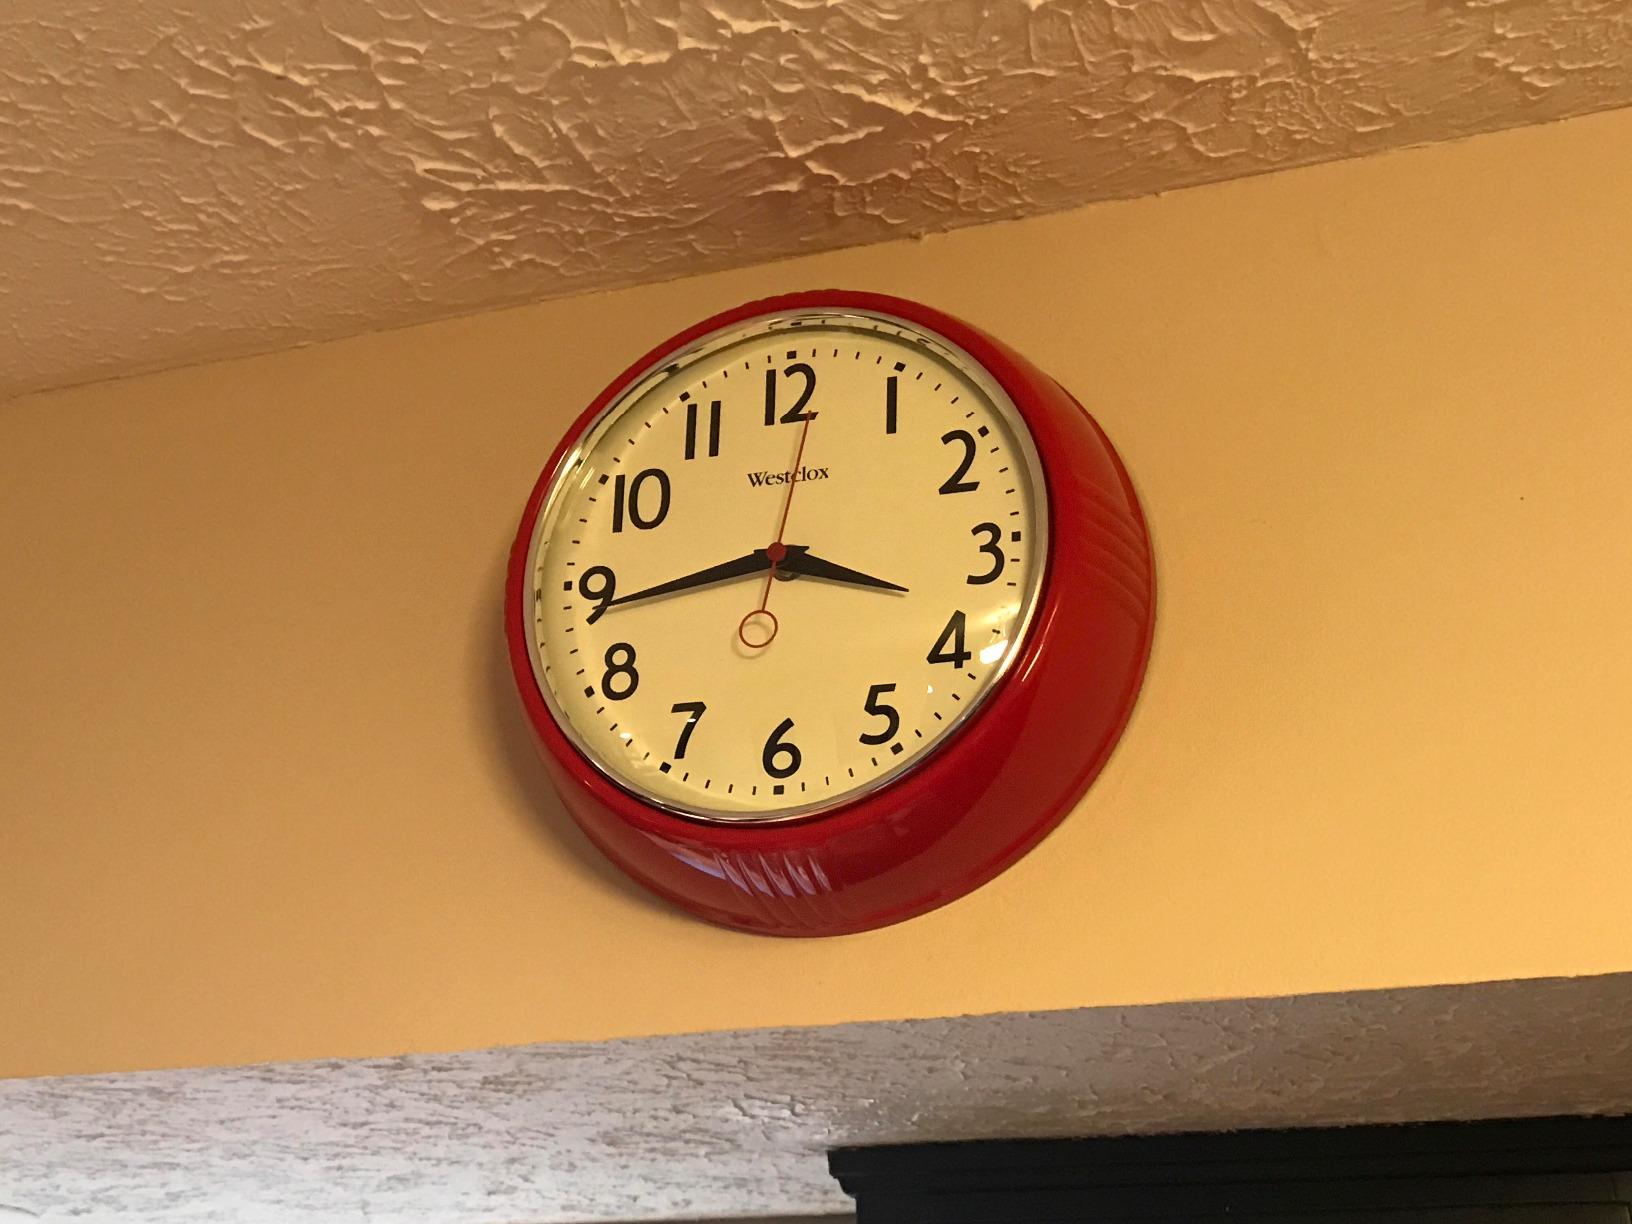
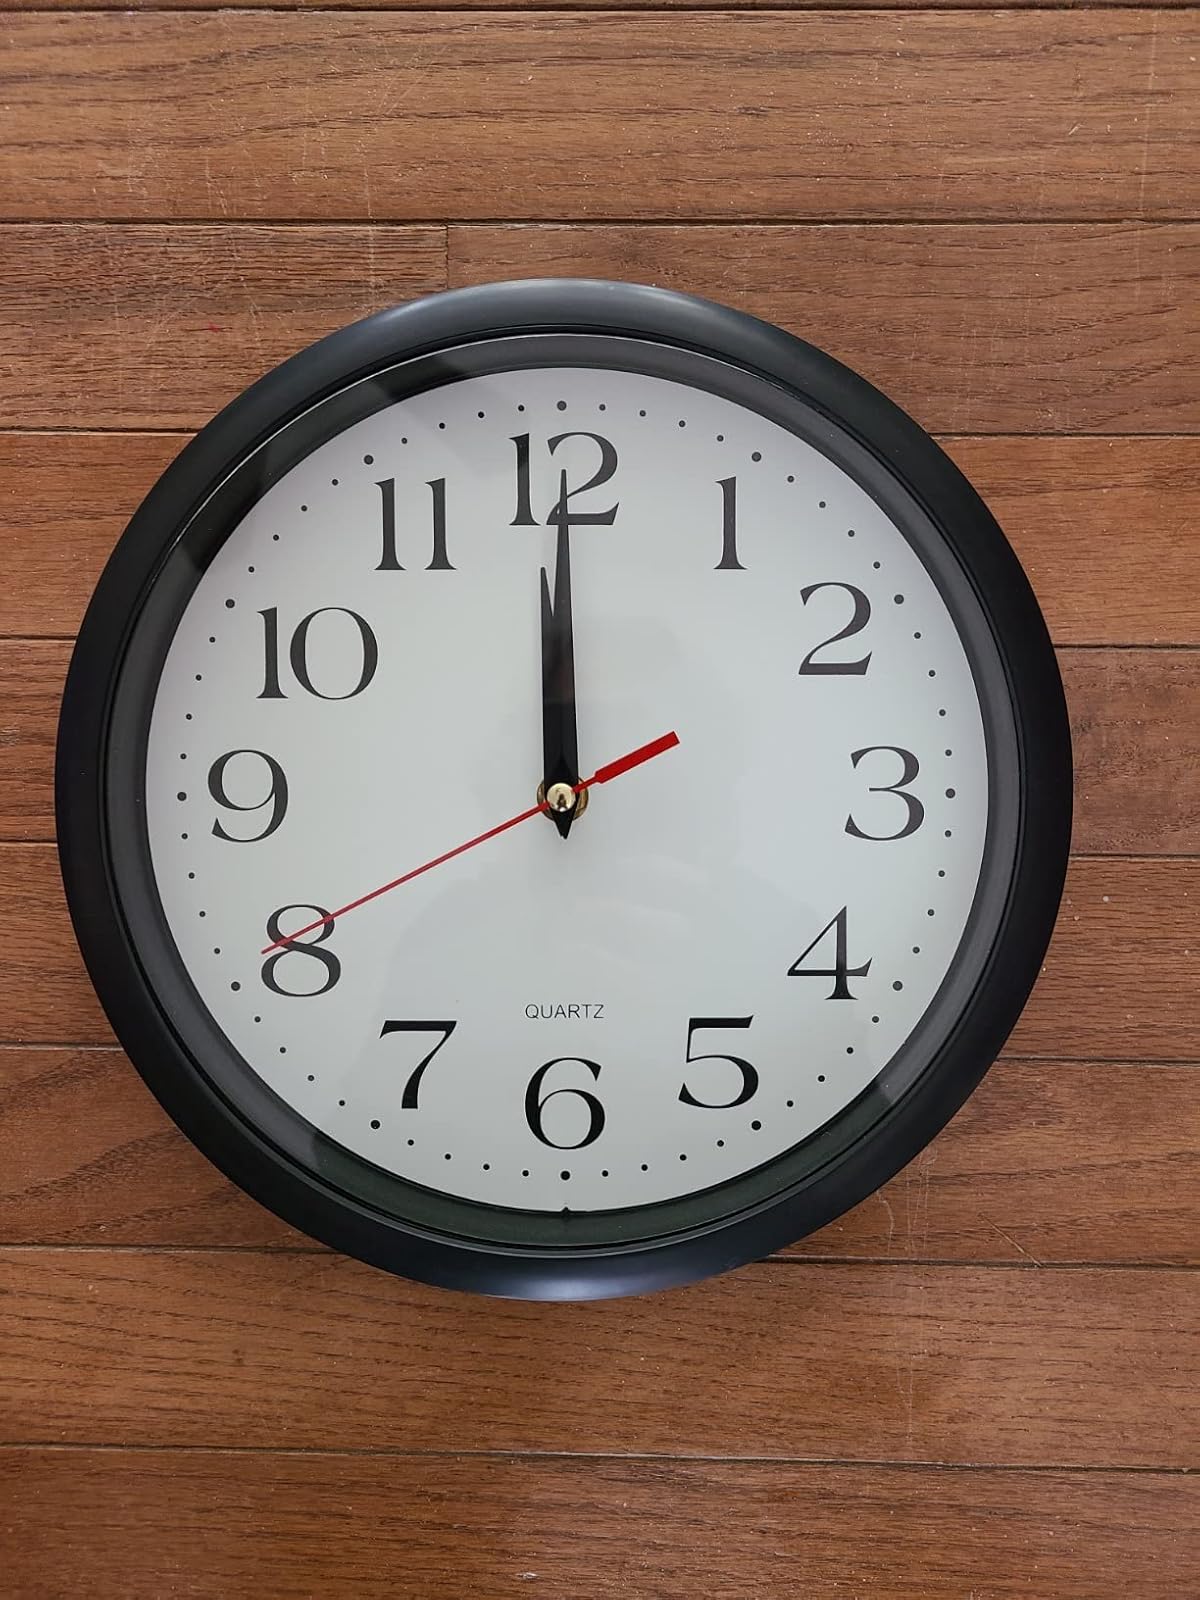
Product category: clock
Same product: no